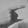
ASL letter: G